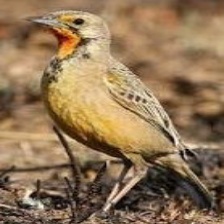
Species: CAPE LONGCLAW
Scientific name: MACRONYX CAPENSIS